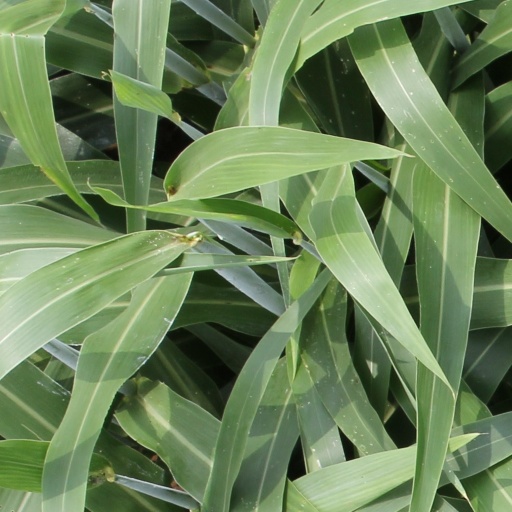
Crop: sorghum